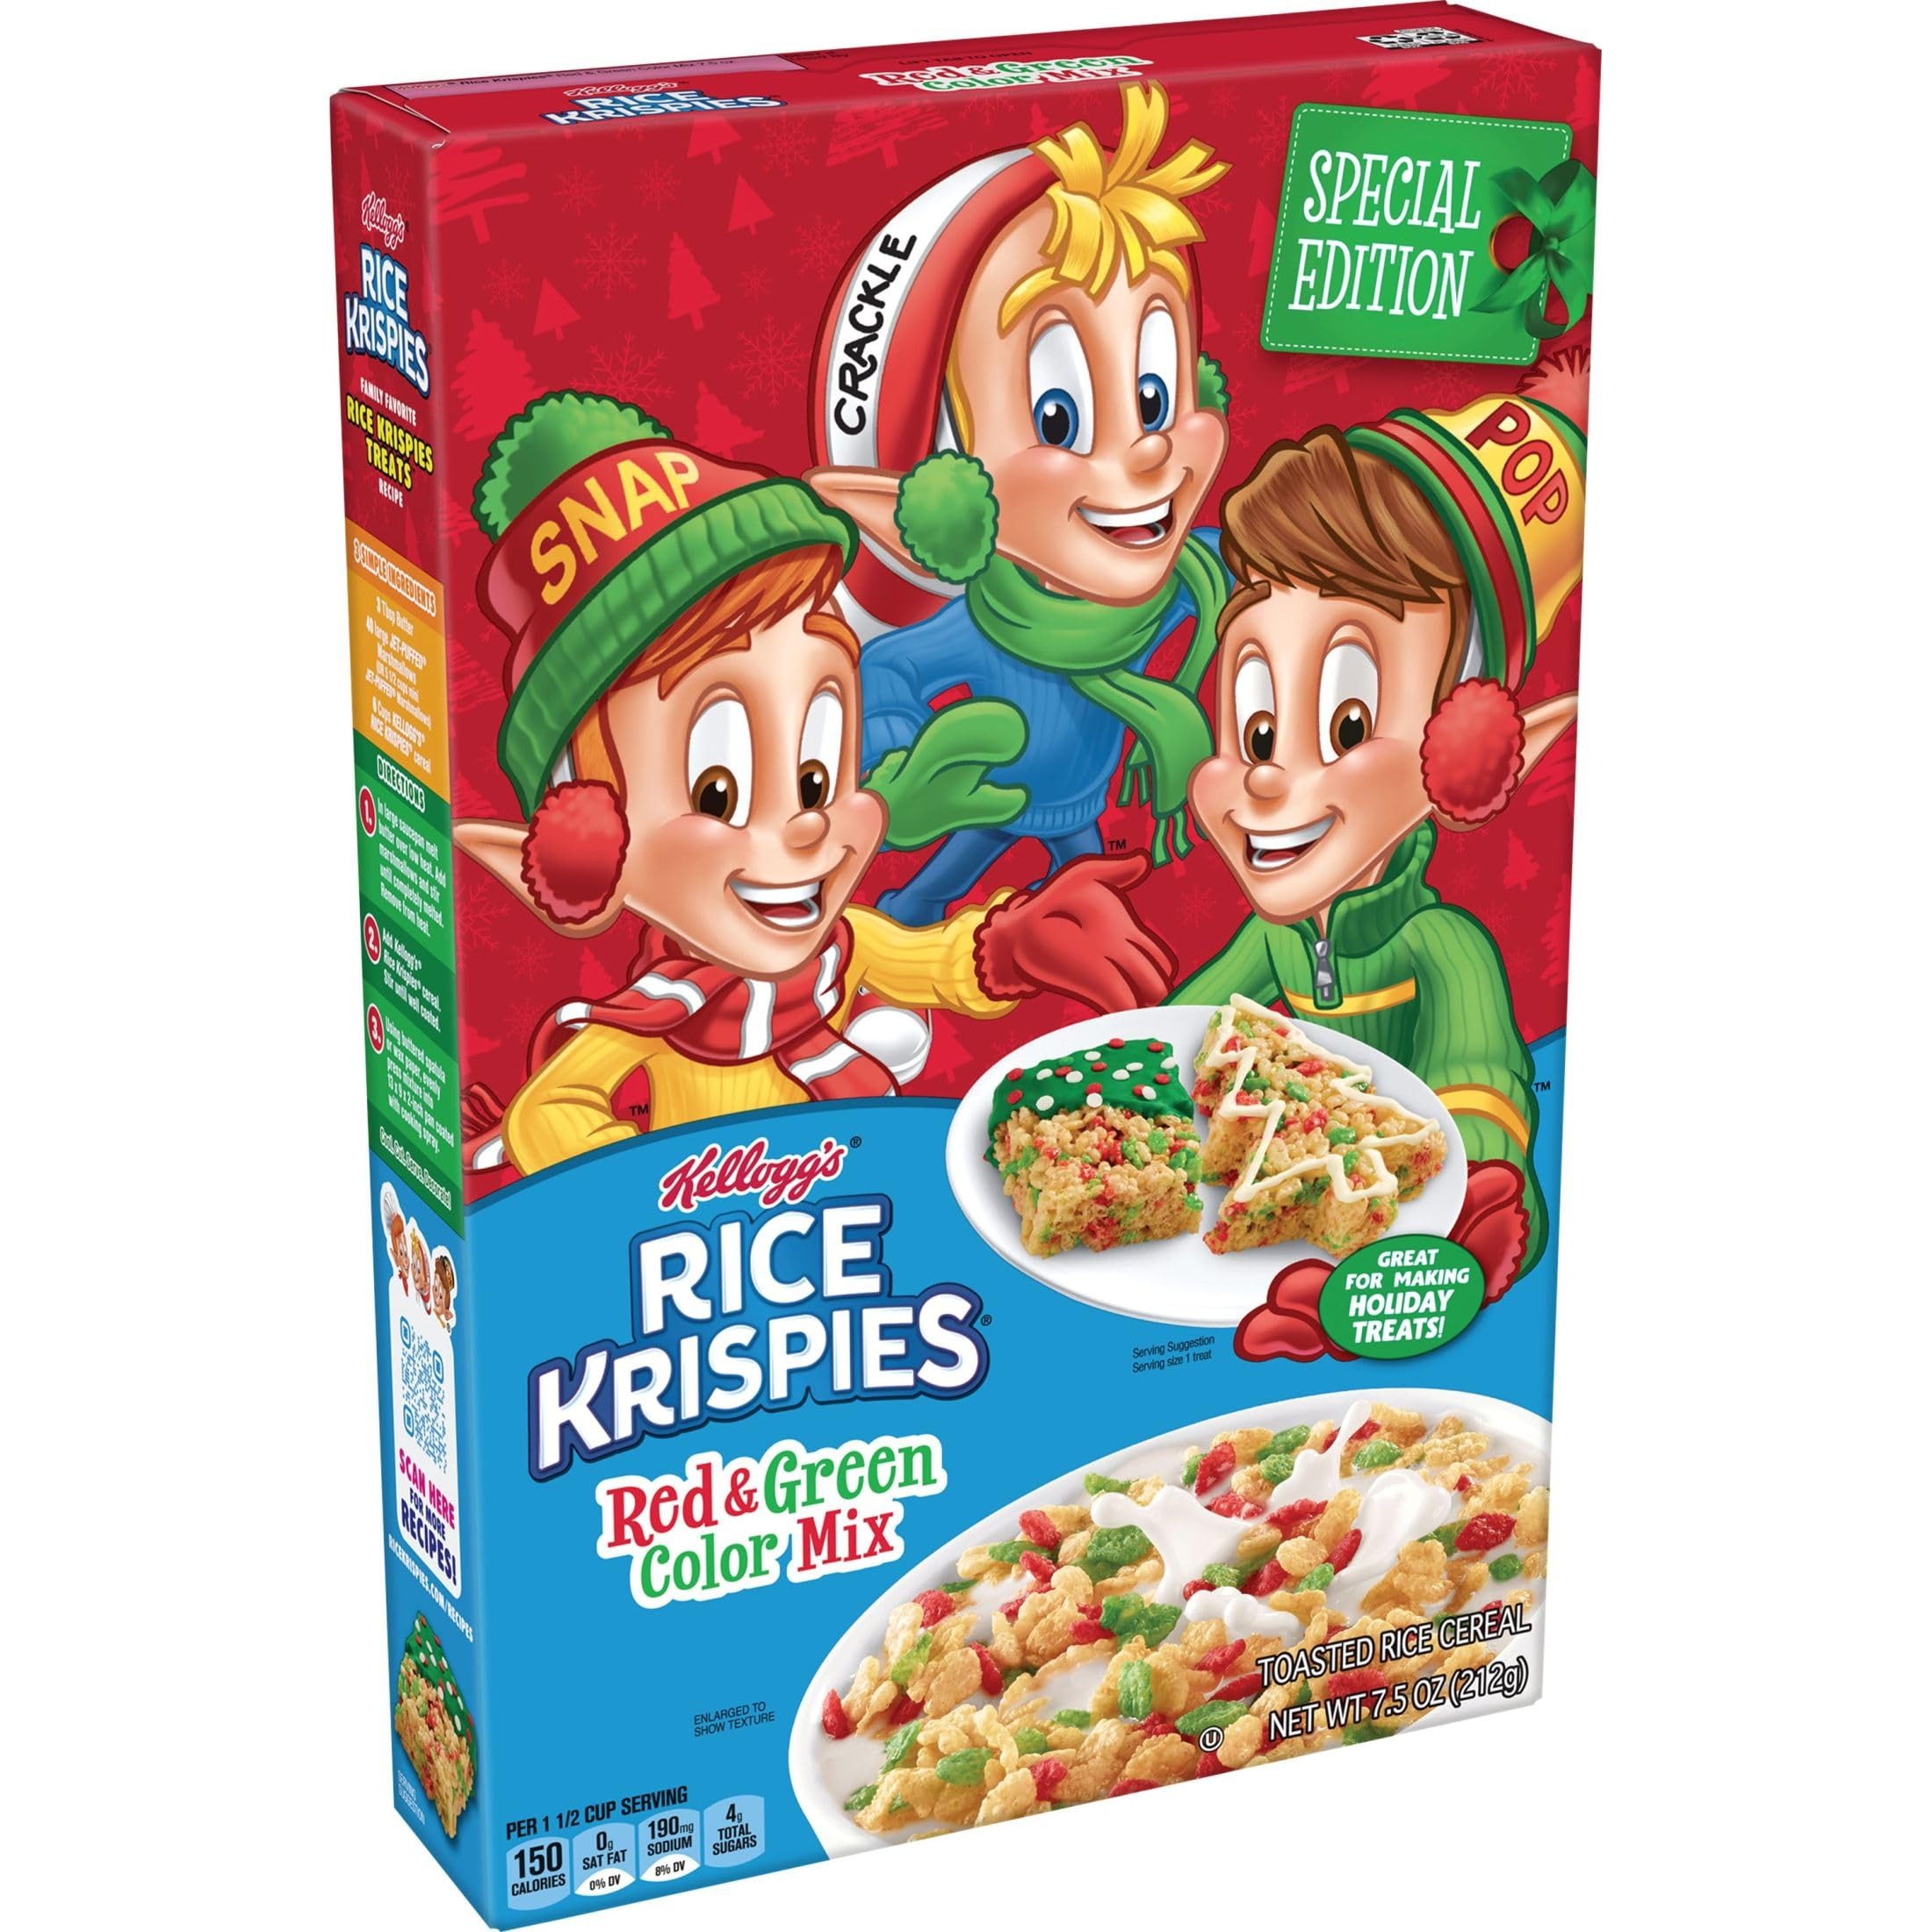
Item Name: Kellogg's Rice Krispies Breakfast Cereal, Christmas Pack, Original with Holiday Colors, 7.5oz Box (1 Box)
Bullet Point 1: A classic, family-favorite cereal, perfect for breakfast and treat-making; Enjoy with your favorite milk or as part of The Original Treats recipe
Bullet Point 2: A crisp way to start your day, Rice Krispies brings the classic crunch of puffed, oven-toasted rice cereal in every bite
Bullet Point 3: A healthy, fat-free cereal; Contains 6 vitamins and minerals in every serving; Kosher Pareve
Bullet Point 4: Create festive Rice Krispies Treats using butter, marshmallows and Rice Krispies cereal; Great for snack, dessert, and winter parties
Bullet Point 5: Includes 1, 7.5oz box of ready-to-eat Kellogg's Rice Krispies with holiday colors; Packaged for freshness and great taste
Value: 7.5
Unit: Ounce

Price: 10.24